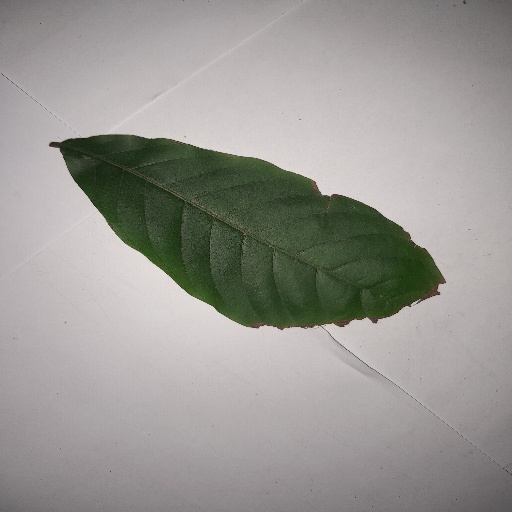
Species: HariTaki
Leaf condition: Shot Hole